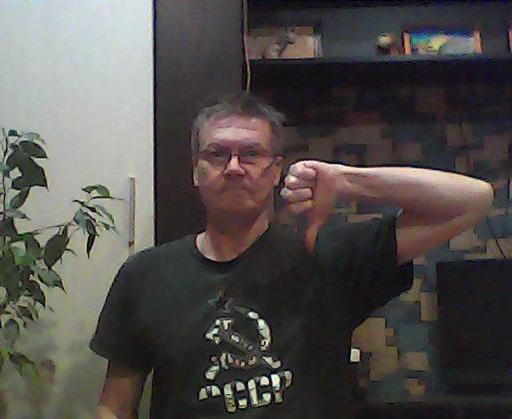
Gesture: dislike